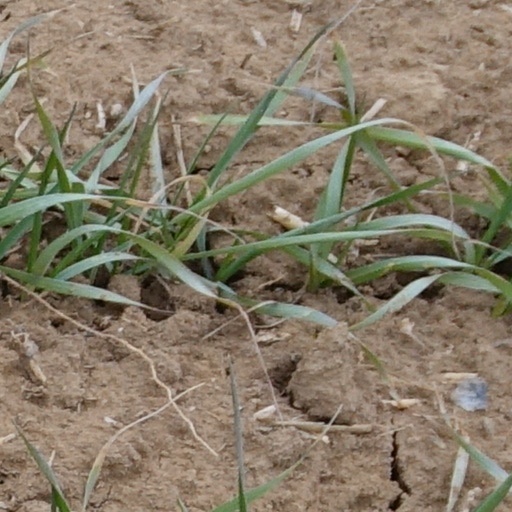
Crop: wheat